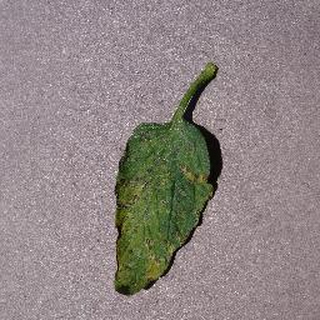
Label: tomato_septoria_leaf_spot